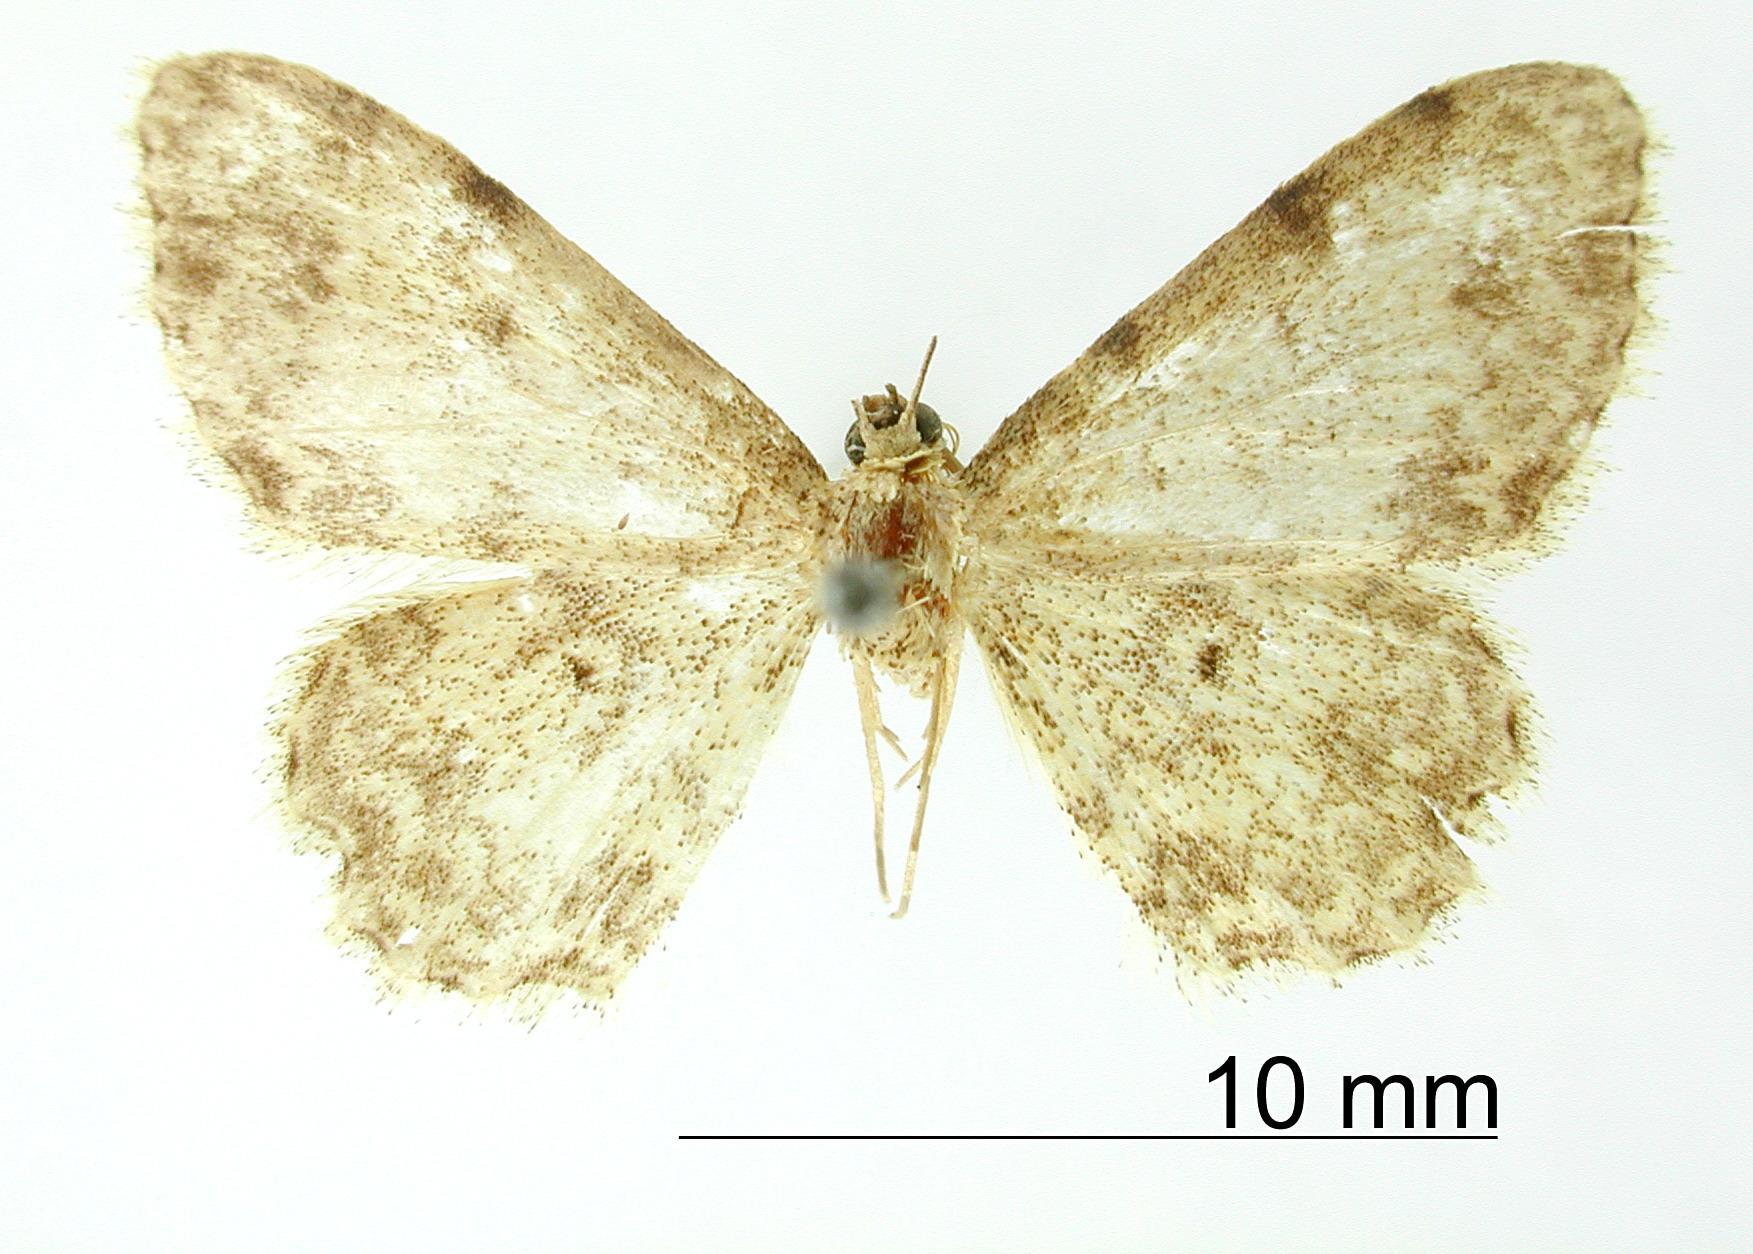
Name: Ptychopoda canthema
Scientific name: Ptychopoda canthema Schaus, 1901
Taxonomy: Animalia, Arthropoda, Insecta, Lepidoptera, Geometridae, Sterrhinae
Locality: Oaxaca, Veracruz-Llave, Mexico